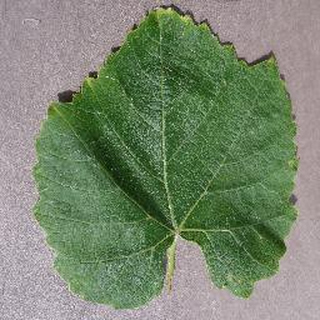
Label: healthy_grape